2018 North Indian Ocean cyclone season

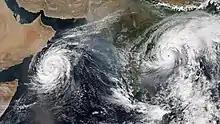
Very Severe Cyclonic Storms Luban (left) and Titli (right) over the Arabian Sea and the Bay of Bengal, respectively, on 10 October 2018. This was the first time that two simultaneous cyclones were active in the Bay of Bengal and the Arabian Sea since reliable records began in 1960.

The season started with ARB 01 which was formed on March 14 making one of the rarest system formed in March since tropical cyclone development stays relatively low between January and March. It caused heavy rainfall in Maldives, Lakshadweep and Kerala. After a two-month gap, another low formed near the Horn of Africa, which later became "Sagar". It became unofficially the strongest cyclone to make landfall until it was broken by Gati in 2020. It caused heavy rainfall in Somaliland and local flooding was reported in the Yemeni coast. The storm made the westernmost landfall surpassing the record of Tropical Storm One. A day after Sagar dissipation, another low pressure formed off the coast of Oman which later organised into "Cyclone Mekunu". It then peaked as a Category 3 tropical cyclone according to JTWC and an Extremely Severe Cyclonic Storm according to IMD. It caused 30 people dead and heavy rainfall recorded in Salalah, Oman. After that, a low pressure quickly intensified into a deep depression and peaking as a tropical storm made landfall in Myanmar causing heavy downpour. Five monsoonal depression also formed between June and September, all of them were land depressions.